Case–Shiller index

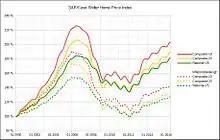
Case–Shiller home price indices, absolute and inflation adjusted, 2000–2016.

The Standard & Poor's CoreLogic Case–Shiller Home Price Indices are repeat-sales house price indices for the United States. There are multiple Case–Shiller home price indices: A national home price index, a 20-city composite index, a 10-city composite index, and twenty individual metro area indices. These indices were first produced commercially by Case Shiller Weiss. They are now calculated and kept monthly by Standard & Poor's, with data calculated for January 1987 to present. The indices kept by Standard & Poor are normalized to a value of 100 in January 2000. They are based on original work by economists Karl Case and Robert Shiller, whose team calculated the home price index back to 1890. Case and Shiller's index is normalized to a value of 100 in 1890. The Case-Shiller index on Shiller's website is updated quarterly. The two datasets can greatly differ due to different reference points and calculations. For example, in the 4th quarter of 2013, the Standard and Poor 20 city index point was in the 160's, while the index point for 4th quarter on the Shiller data was in the 130's. Shiller claims in his book "Irrational Exuberance" that such a long series of home prices does not appear to have been published for any country.